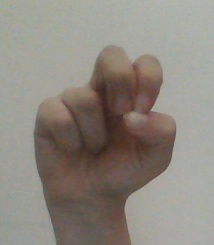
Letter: gaaf